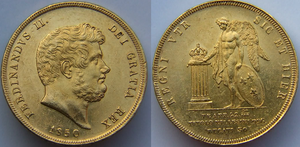
Le royaume des Deux-Siciles est un État souverain d'Europe du Sud qui a existé de 1816, année de l'unification du royaume de Sicile et du royaume de Naples, jusqu'en 1861, année de l'annexion des Deux-Siciles au jeune royaume d'Italie à la suite de l'expédition des Mille et de la deuxième guerre d'indépendance. Gouverné par quatre rois de la dynastie des Bourbons-Siciles, il s'étendait sur l'Italie du Sud et la Sicile.